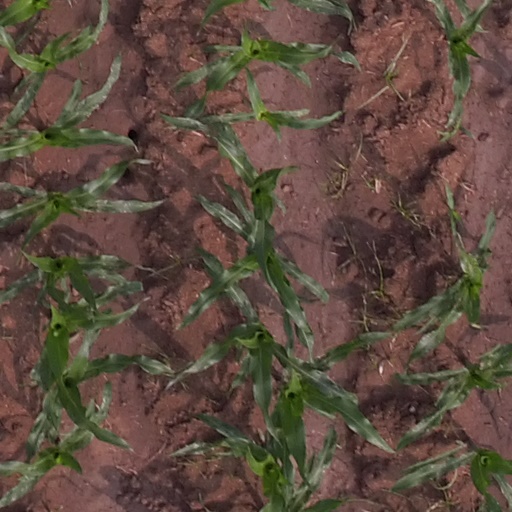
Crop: maize; corn